Galveston (song)

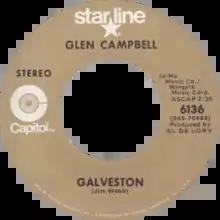
One of US reissues

"Galveston" is a song written by Jimmy Webb and popularized by American country music singer Glen Campbell who recorded it with the instrumental backing of members of The Wrecking Crew. In 2003, this song ranked number 8 in "CMT's 100 Greatest Songs in Country Music". Campbell's version, produced by Al De Lory, also went to number 1 on the country music charts. On other charts, "Galveston" went to number 4 on the "Billboard" Hot 100 and number one on the "Easy Listening" charts. It was certified gold by the RIAA in October 1969.